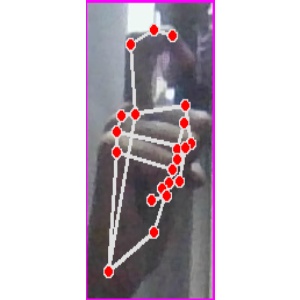
अक्षर: ट